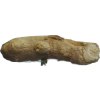
Label: ginger